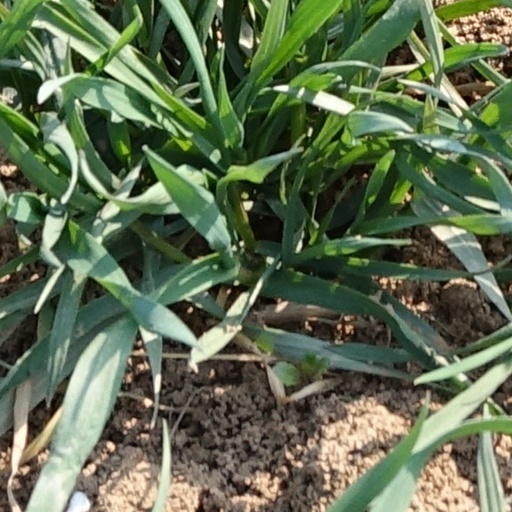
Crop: wheat